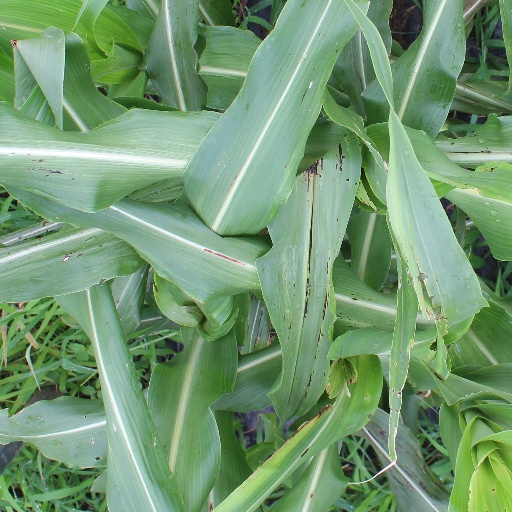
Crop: sorghum